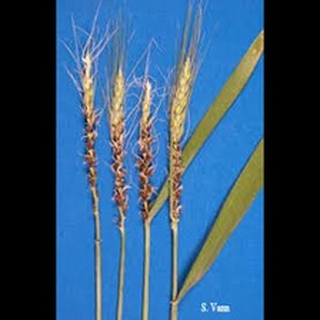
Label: wheat_smut